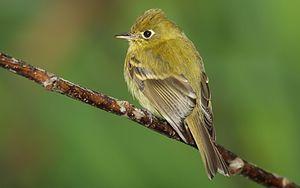
Moucherolle jaunâtre (Empidonax flavescens). Photo prise en Janvier 2008 dans le parc international La Amistad, au Panamá. Türkçe: Sarımsı sinekkapan'ın Ocak 2008'de Panama'daki Parque Internacional La Amistad'da çekilmiş bir fotoğrafı
Le Moucherolle jaunâtre est une espèce de passereaux appartenant à la famille des Tyrannidae.